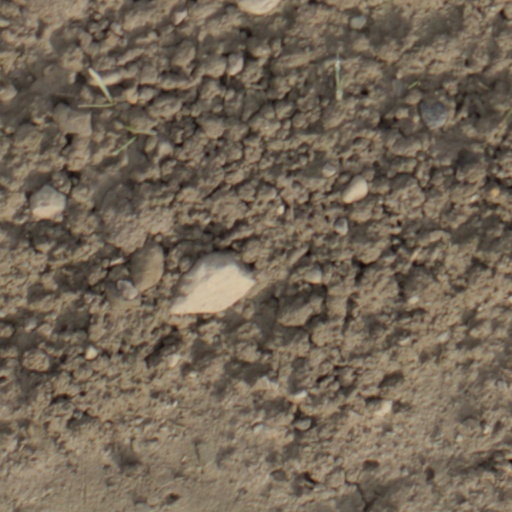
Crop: wheat